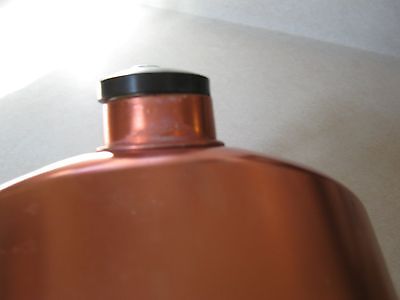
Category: kettle